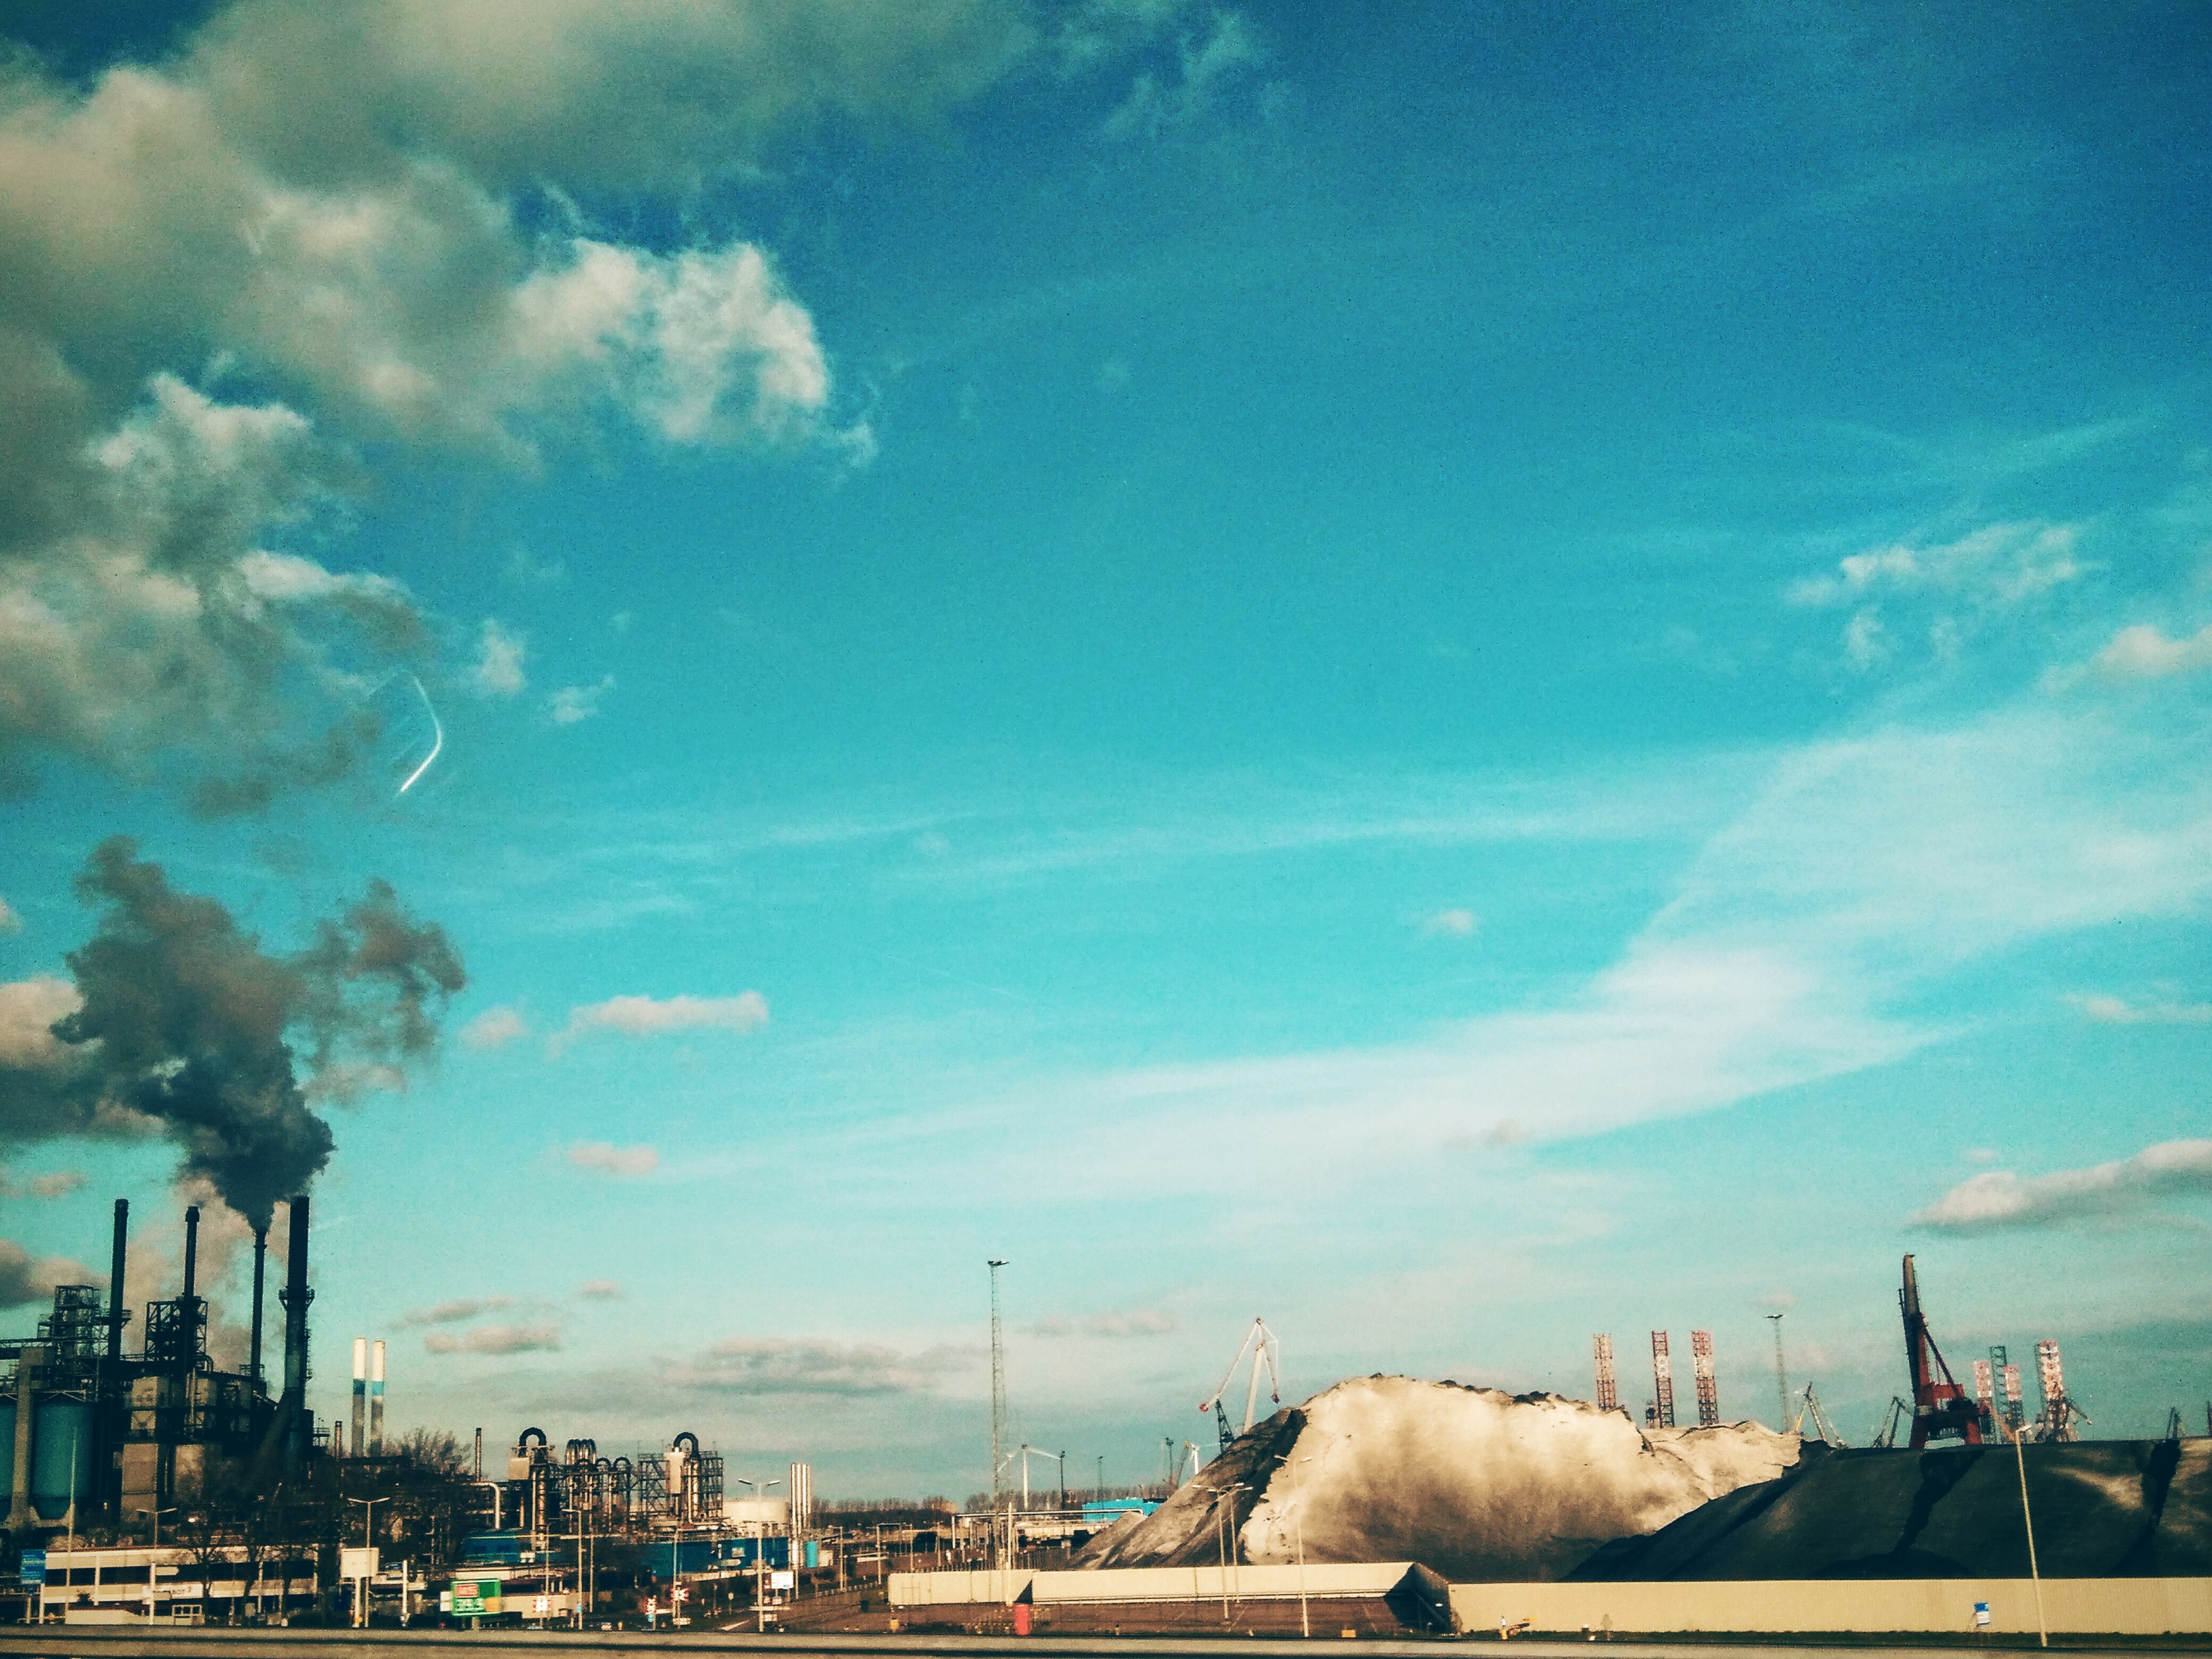
sea, coast, ocean, horizon, cloud, sky, sunlight, morning, dawn, dusk, evening, vehicle, atmosphere of earth